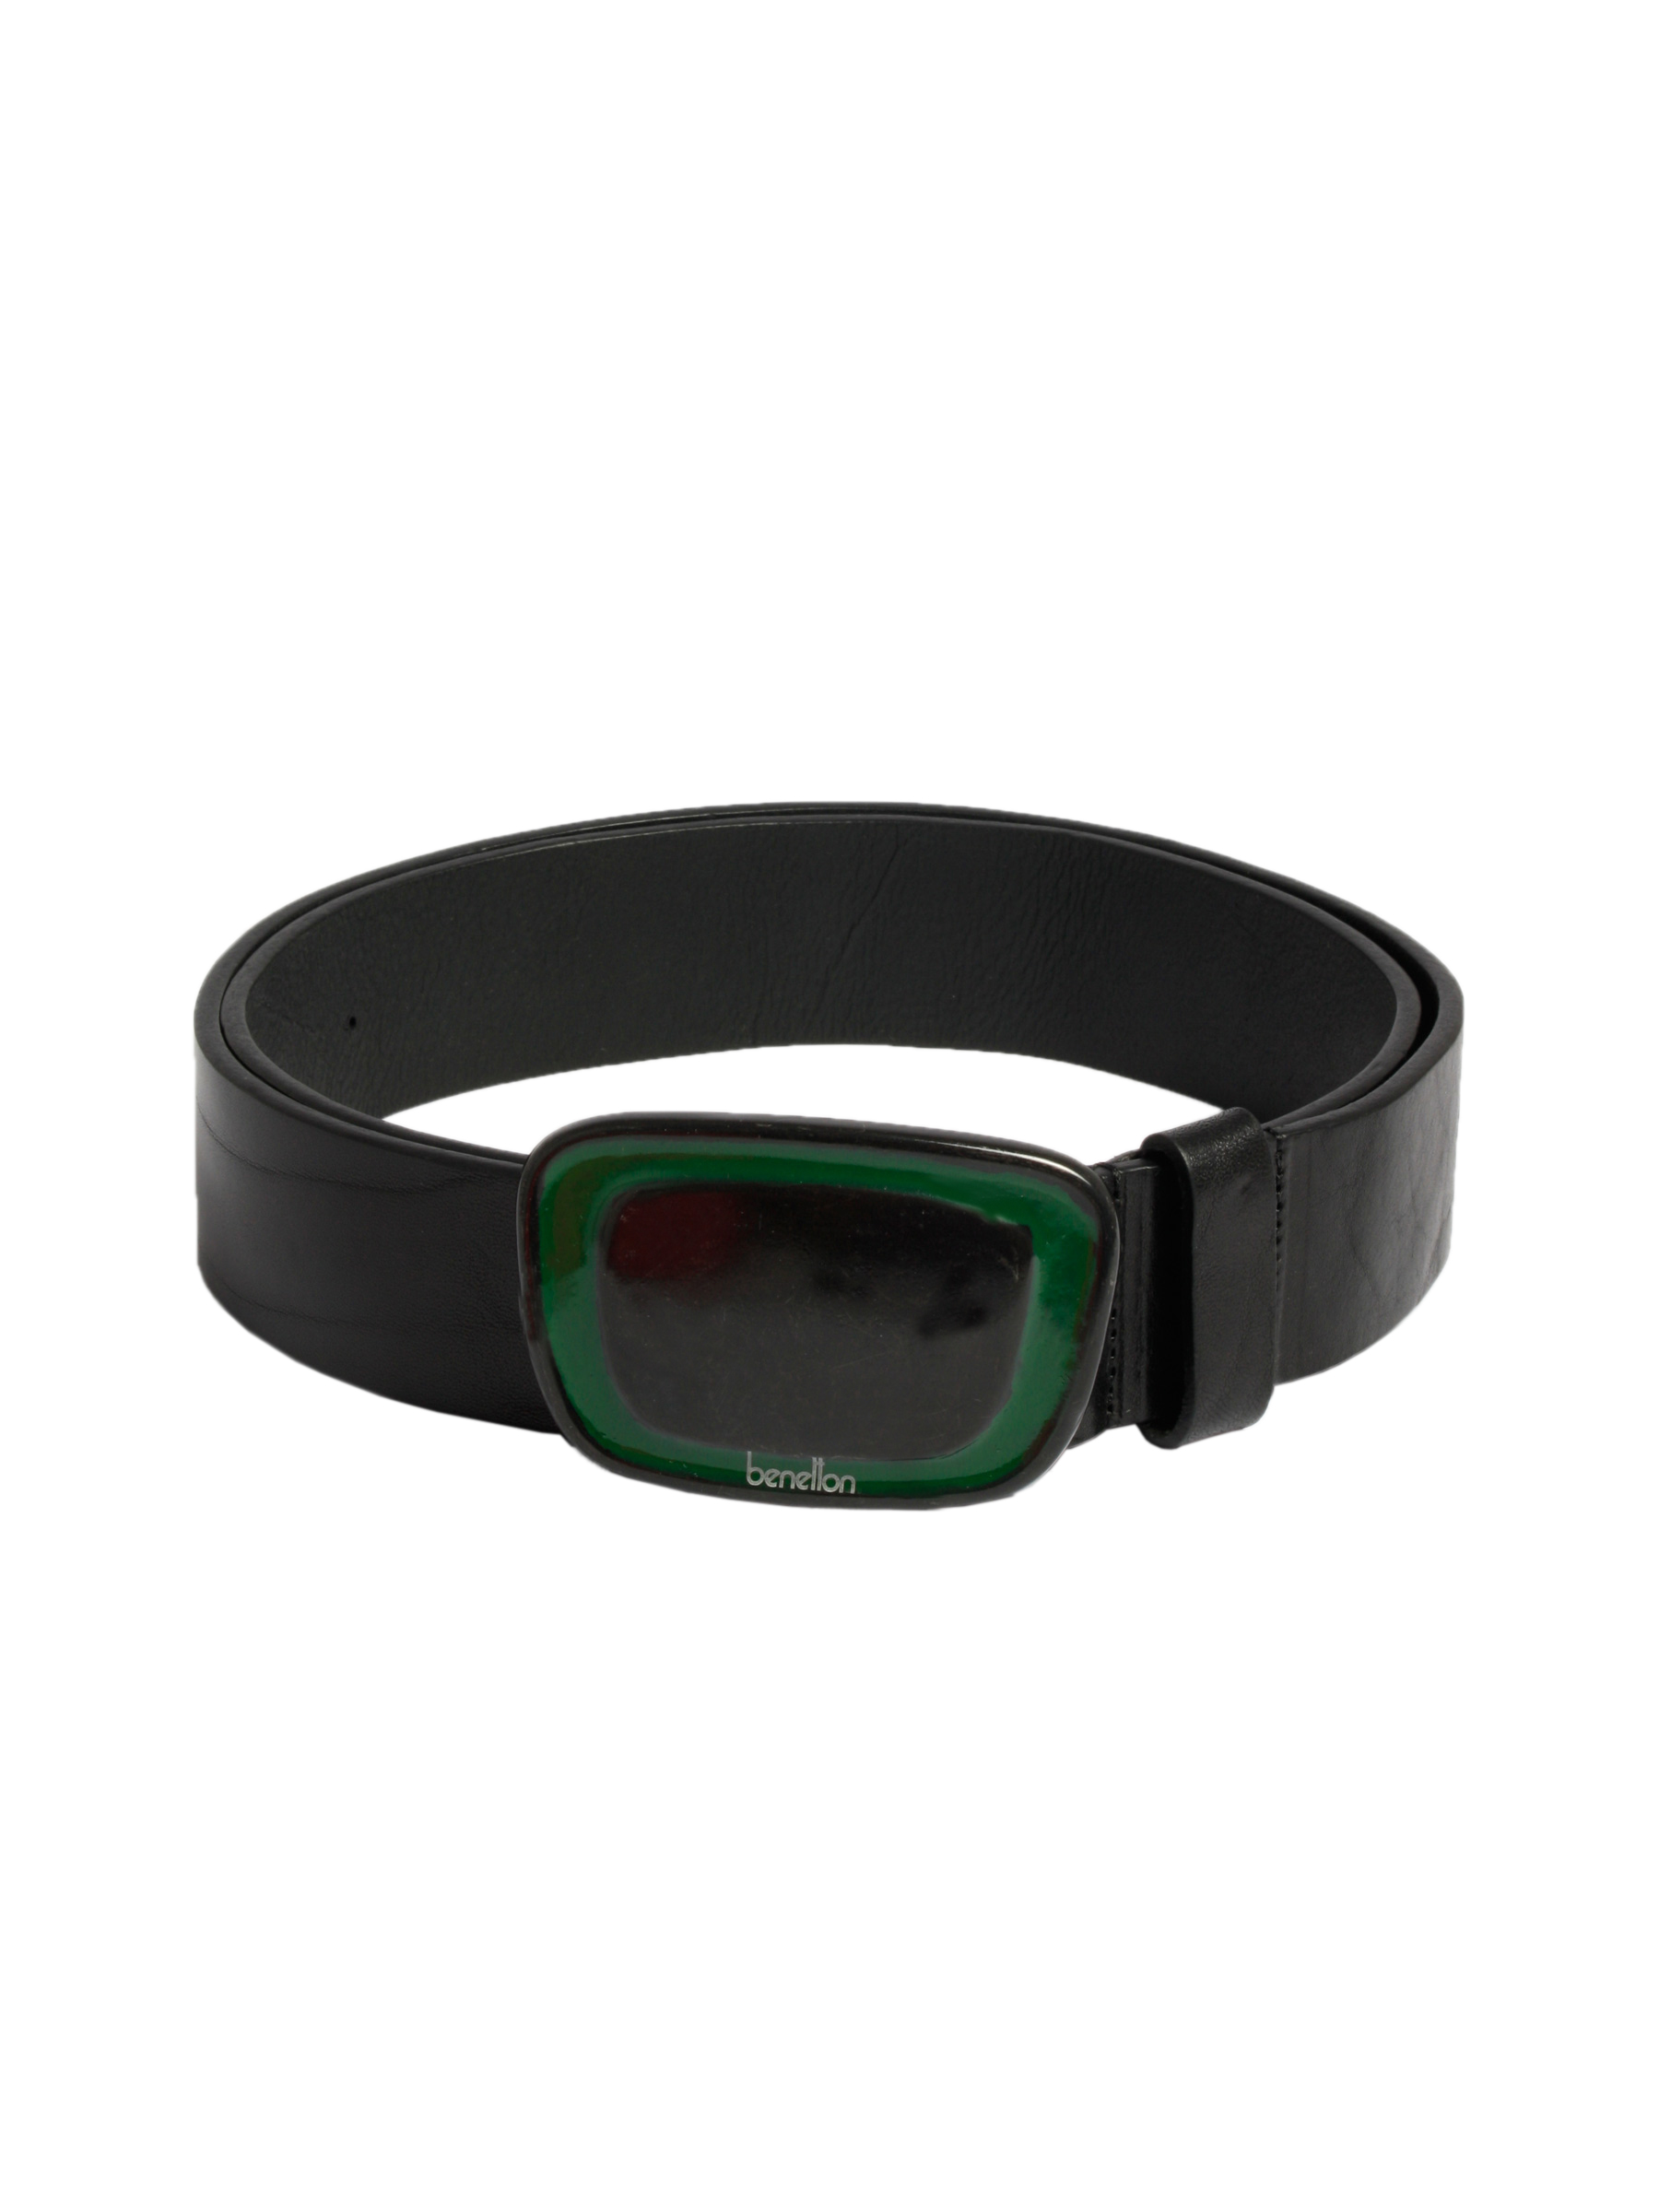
United Colors of Benetton Men Solid Black Belts
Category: Accessories / Belts / Belts
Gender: Men
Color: Black
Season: Summer 2011
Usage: Casual